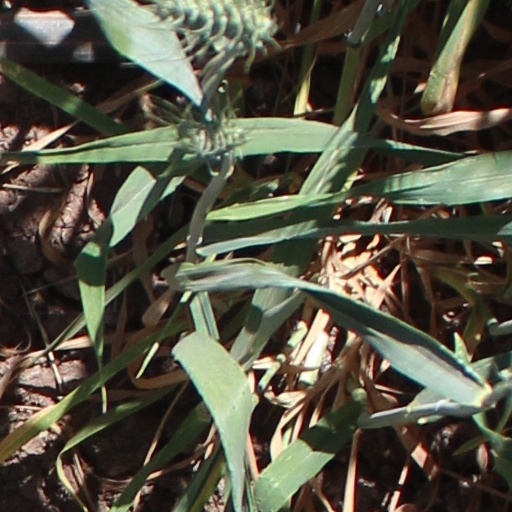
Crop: wheat